Mexican burrowing toad

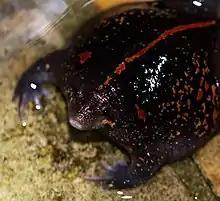
Head of a Mexican burrowing toad from Belize (1 June 2015)

The Mexican burrowing toad has a unique appearance that makes it easy to distinguish from other organisms. This species’ body is flat with a width and length that are almost equal. It is covered in loosely fitting wrinkled skin which becomes taut and shiny when the frog's body swells up during its mating call. Its head is small and triangular, and projects out of its body in a small point with very small eyes. They have no neck and no visible ear holes or tympanum. Its legs are short and muscular, and are structured for burrowing as indicated by its name. Its feet also have adaptations for burrowing, mainly nail-like keratinized structures at the end of each digit. Its front feet lack webbing between the digits to free them up for burrowing, and its back feet are short and extensively webbed.